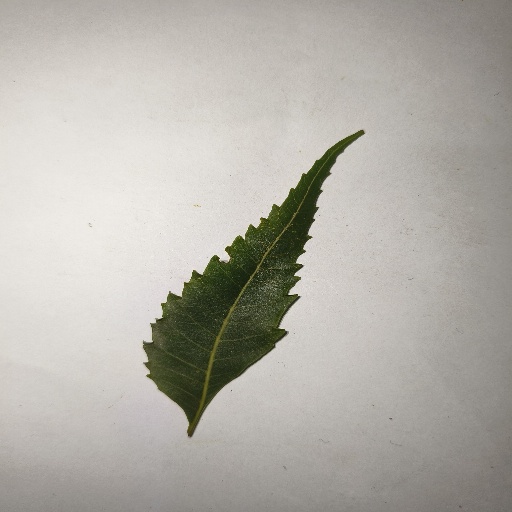
Species: Neem
Leaf condition: Healthy Leaf